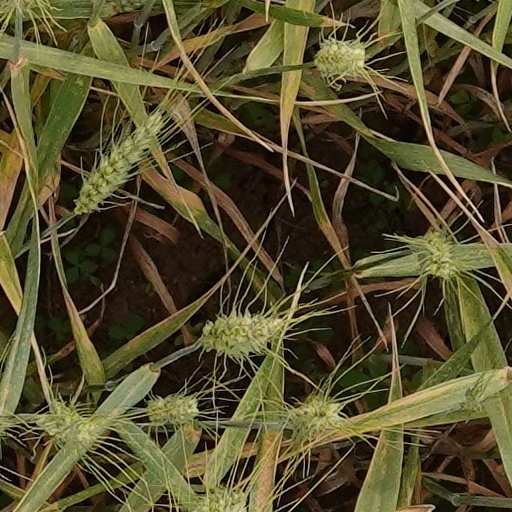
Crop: wheat